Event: Nepal Earthquake
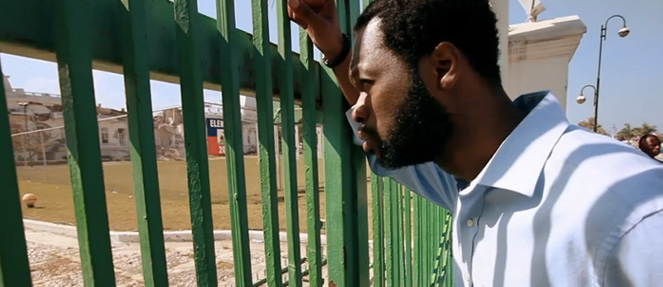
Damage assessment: no_damage